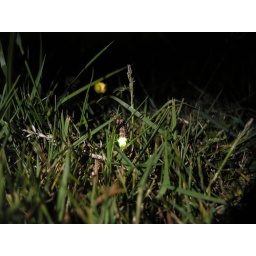
A female glow worm (lampyris noctiluca) in the grass in Loudwater, Bucks